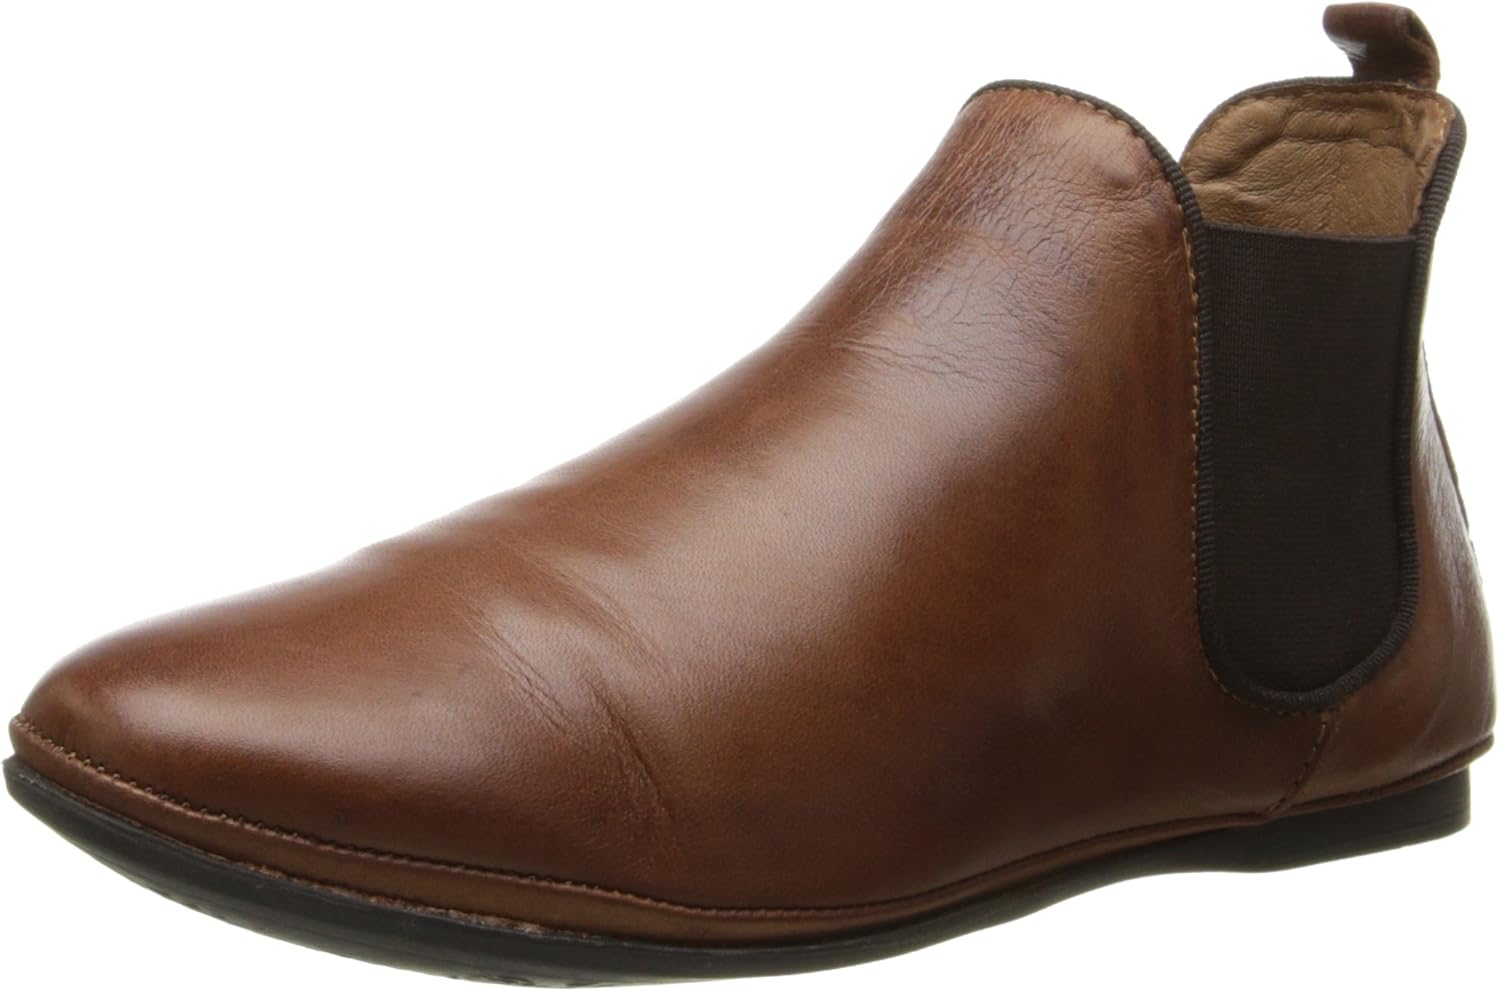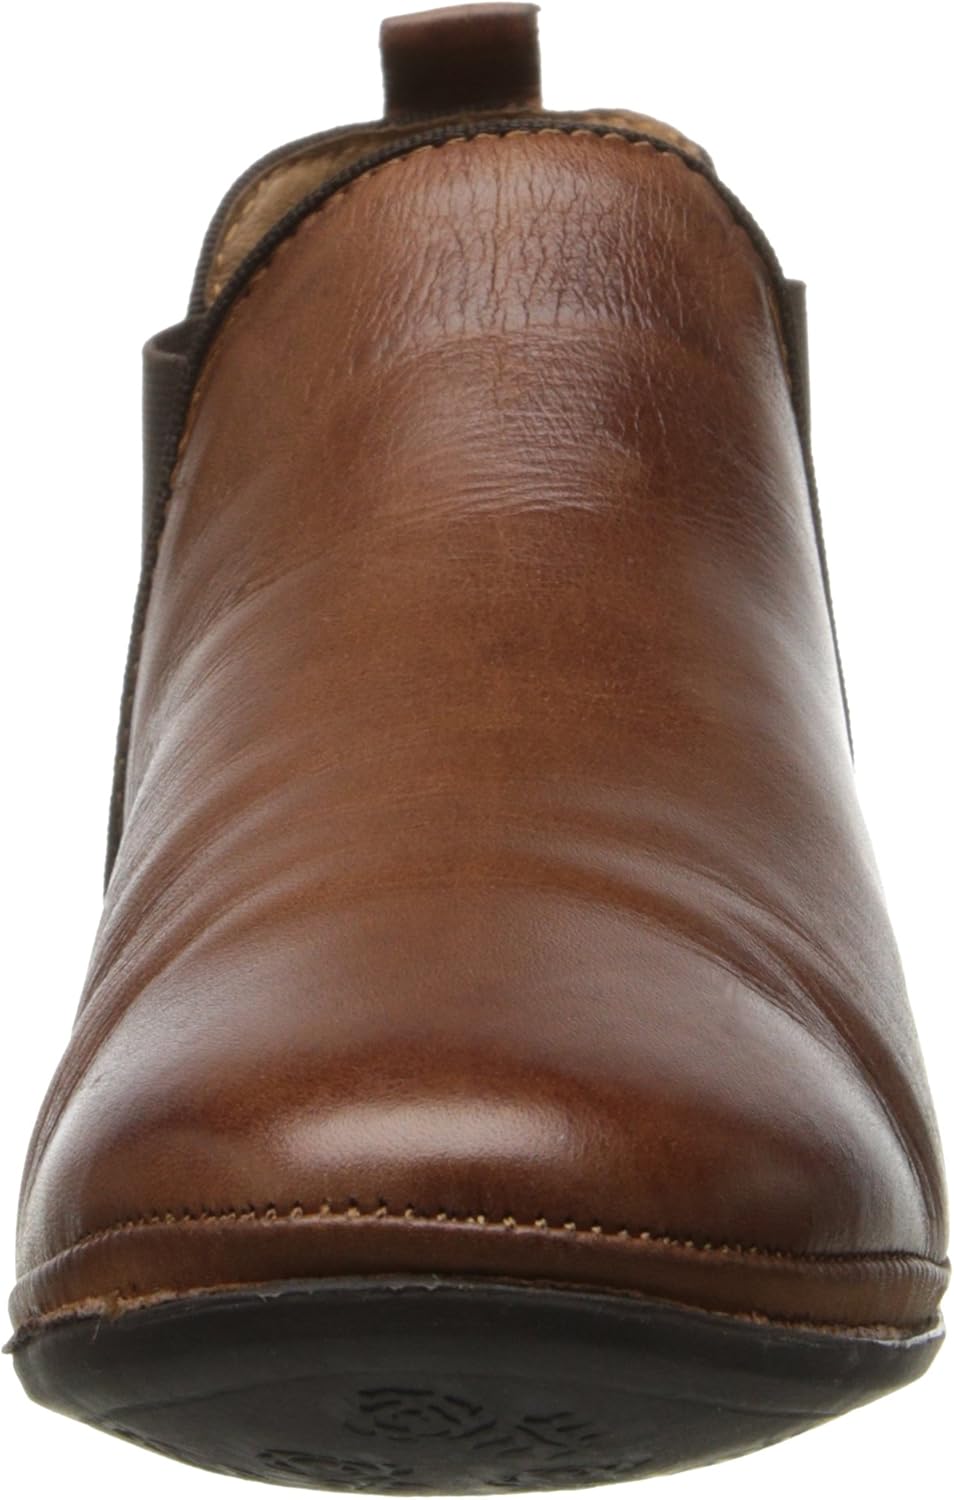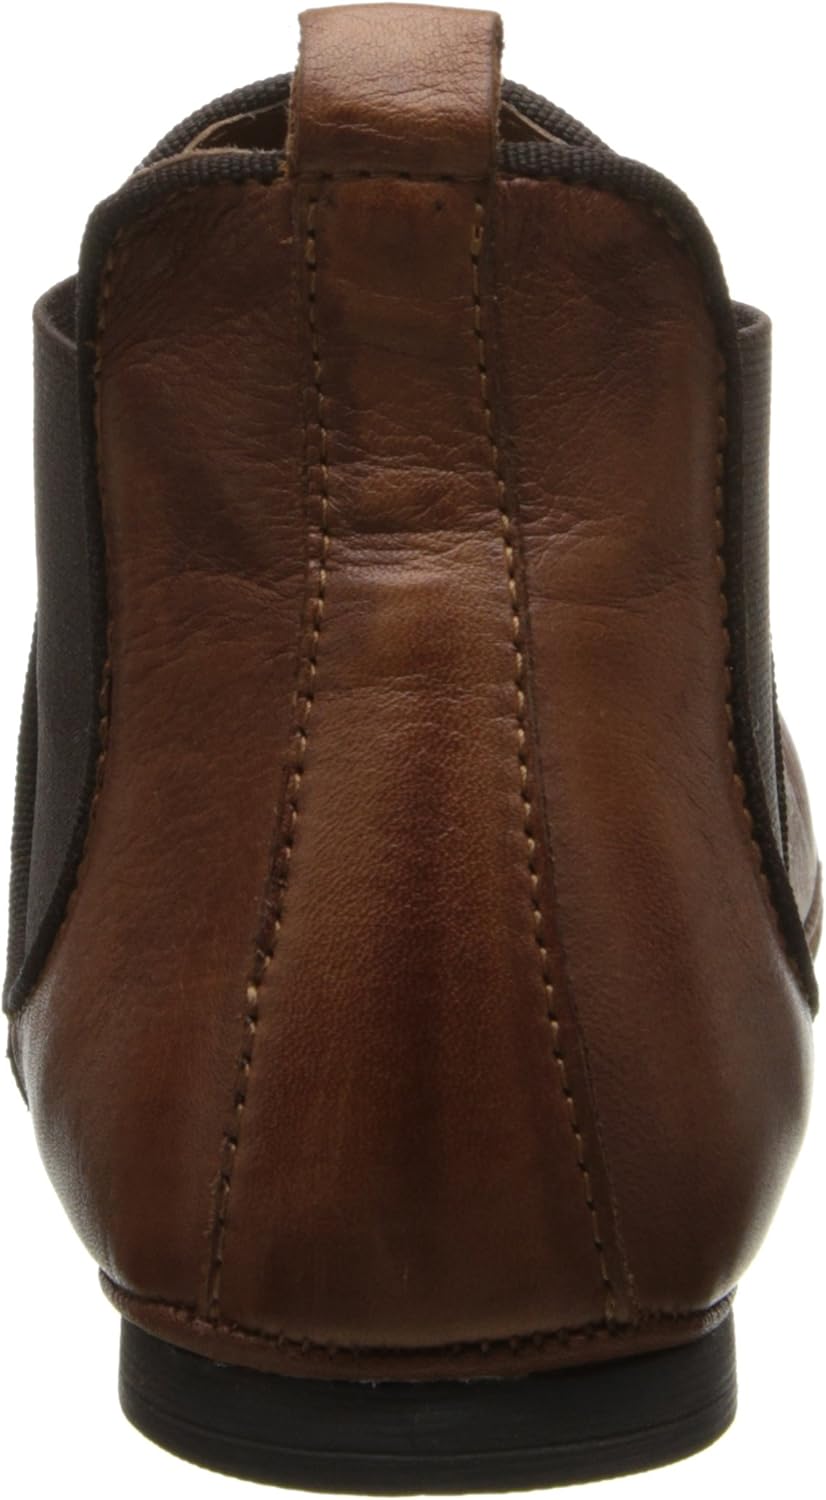
Miz Mooz Women's Marcella Chelsea Boot
Category: AMAZON FASHION
Edgy. Eclectic. Fashionable. Comfortable. Conceived out of SoHo NY, Miz Mooz footwear has left these impressions amongst all of its customers. To distinguish itself from the crowd, Miz Mooz is constantly challenging itself to create the most unique and innovative styles. A team of European designers seeks out only the highest quality imported leathers, while incorporating design elements aimed at achieving the utmost comfort throughout the collection. So when choosing your next pair of shoes, make a statement with Miz Mooz.
Features: 100% Leather | Imported | Rubber sole | Low-cut Chelsea boot featuring grosgrain trim around opening and elastic side gores | Pull-on loop at heel